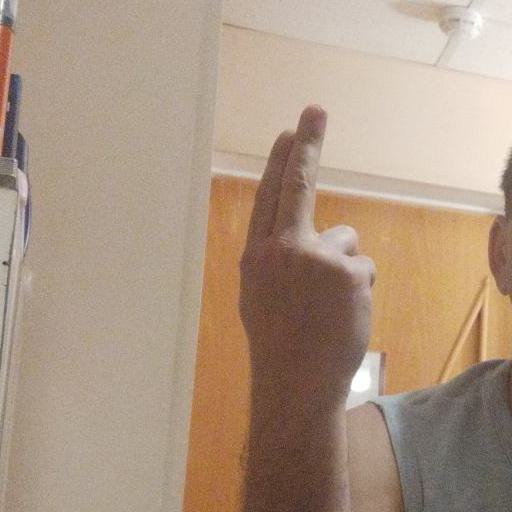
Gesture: two_up_inverted